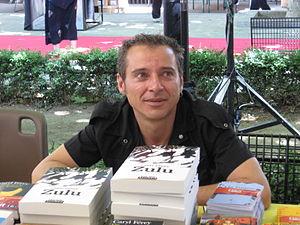
Caryl Férey pris en photo par Jean-Marie David au Festival International du roman Noir de Frontignan (France)
La liste d'écrivains normands énumère des écrivains nés en Normandie ou y ayant durablement vécu et les écrivains ayant écrit en Normand ou en Anglo-normand.